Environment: real
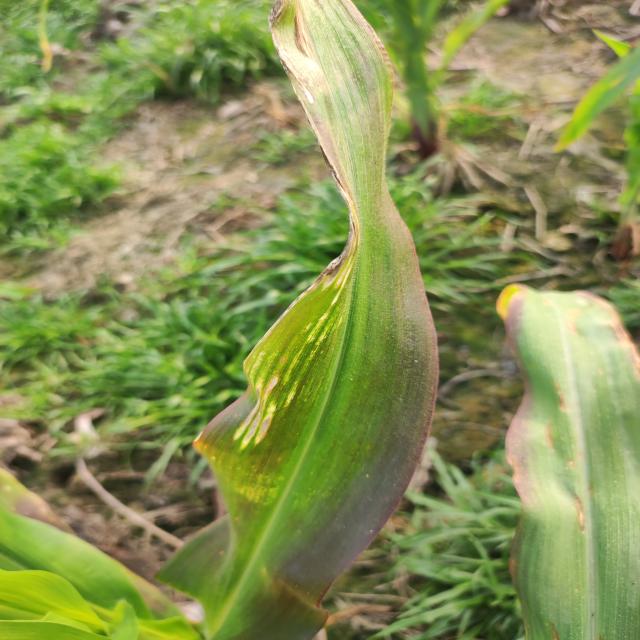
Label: phosphorus_deficiency